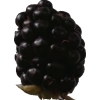
Label: blackberry